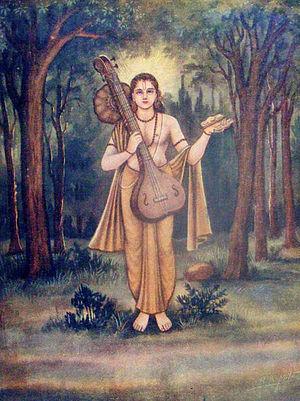
Nârada est un personnage récurrent dans la mythologie de l'hindouisme, où il apparaît à la fois comme l'archétype du sage et comme le messager et le compagnon des dieux. Nârada est aussi l'inventeur de la vînâ, le premier instrument à cordes. On le représente souvent volant dans les airs, une vînâ à la main, entonnant des chants à la gloire de Vishnou, dont il est un avatar selon le Bhagavata Purana. Un autre de ses noms est Vishnou-Yashas, gloire de Vishnou. Il exprime par ses chants « les lois harmonieuses qui régissent l'univers créés, aussi bien que la Béatitude indifférenciée de la Vision de l'Absolu [Brahman]. »